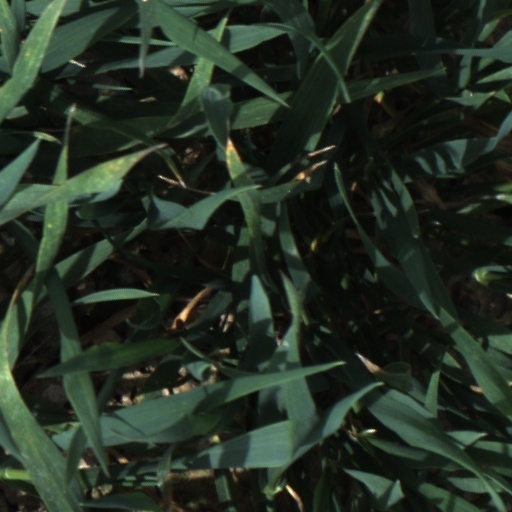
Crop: wheat